Harry Potter and the Forbidden Journey

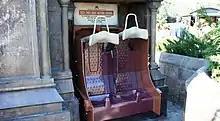
Test seats exist at the entrance of the queue at Islands of Adventure.

The ride begins with a dousing of Floo Powder from Hermione Granger, who asks the guests to say, "Observatory" in order to transport them to their desired location, and the enchanted bench flies off through the Floo Network to the Astronomy Tower. The guests leave the room of requirement through its fireplace and enter the Observatory, where they look out through the open arches to the hills and lake outside Hogwarts' boundary. As the guests fly out of one of the Observatory's arches, the ride smoothly switches to a wrap-around projection screen and they follow Harry Potter and Ron Weasley around Hogwarts' buildings and towers to a Quidditch match. As Harry and Ron travel under a bridge, Hagrid hails the riders and asks them if they have seen a dragon. As Harry redirects the riders' attentions back to their journey, Hagrid's pet Hungarian Horntail dragon begins to chase the riders. The bench flies out of the projection screen and into a set of the uneven bridge that crosses the valley behind Hogwarts and, after falling out of a hole in the floor of the bridge, they encounter an animatronic dragon, which breathes pressurized water mist with red lighting pointed to it to make it resemble fire.